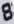
Number: 8